International Astana Action Film Festival

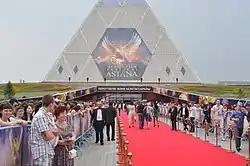
Red carpet of the festival

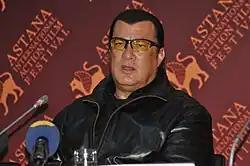
Steven Seagal at the press-conference of the Second Astana Action Film Festival

International Astana Action Film Festival (translit. Mezhdunarodniy kinofestival action filmov «Astana») is significant as the only festival of the action film genre. The festival has been held annually in July in Astana, the capital of Kazakhstan, since 2010. The founder and President of the Astana Action Film Festival is renowned Kazakh director, screenwriter and producer Timur Bekmambetov, and the general director of the festival is Iren Vanidovskaya.